Marines

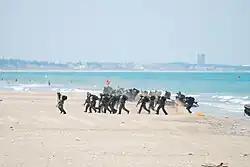
Mexican naval infantry

The Maldives National Defence Force maintains a frontline ground combat force known as the MNDF Marine Corps. It is divided into Marine Deployment Units (MDUs) which acts as the force projection element MNDF. The MNDF Marine Corps, as a naval unit, works closely with the coast guard of the country.